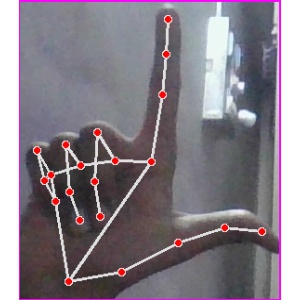
अक्षर: ल